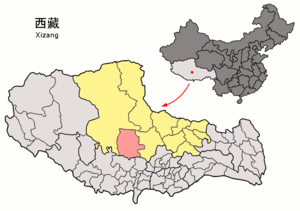
Le xian de Xainza est un district administratif de la région autonome du Tibet en Chine. Il est placé sous la juridiction de la préfecture de Nagchu.